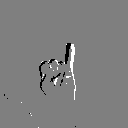
ASL letter: i